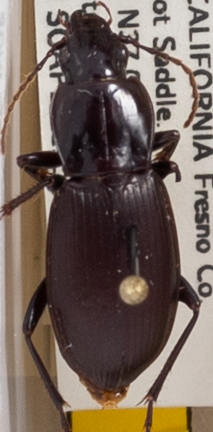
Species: Pterostichus ordinarius
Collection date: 2018-07-16
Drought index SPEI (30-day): -1.604
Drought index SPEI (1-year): -0.39
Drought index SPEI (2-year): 0.71